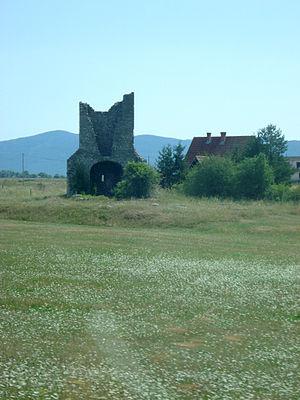
Cet article recense les monuments nationaux situés sur le territoire de la municipalité de Bosanski Petrovac en Bosnie-Herzégovine et dans la Fédération de Bosnie-et-Herzégovine. La liste établie par la Commission pour la protection des monuments nationaux compte 4 monuments nationaux inscrits sur la liste principale et 3 monuments inscrits sur une liste provisoire.
Kolunić est un village de Bosnie-Herzégovine. Il est situé dans la municipalité de Bosanski Petrovac, dans le canton d'Una-Sana et dans la Fédération de Bosnie-et-Herzégovine. Selon les premiers résultats du recensement bosnien de 2013, il compte 249 habitants.
Bosanski Petrovac est une ville et une municipalité de Bosnie-Herzégovine situées dans le canton d'Una-Sana et dans la Fédération de Bosnie-et-Herzégovine. Selon les premiers résultats du recensement bosnien de 2013, la ville intra muros compte 3 781 habitants et la municipalité 7 946.